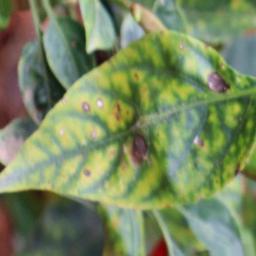
Label: nutritional